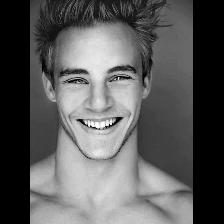
Label: Human